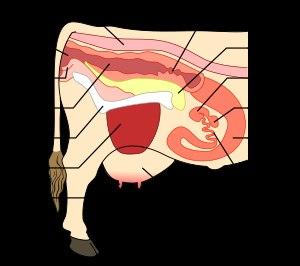
Bos taurus est le nom scientifique donné à l'ensemble des bovins domestiques de l'Ancien Monde issus de l'aurochs sauvage. Il s'agit d'une espèce de mammifères ruminants de grande taille. Deux sous-espèces principales sont distinguées : la Vache domestique d'Europe et le Zébu, auxquelles certains auteurs ajoutent Bos taurus primigenius, l'Aurochs éteint au XVIIᵉ siècle sous sa forme sauvage, mais dont les éleveurs tentent de reconstituer une race très proche.